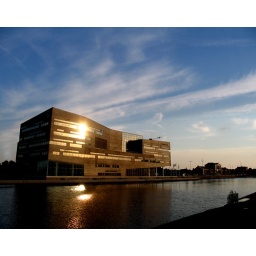
office building by RDH